Fort Dale

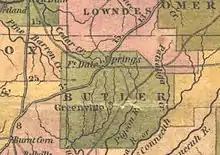
Fort Dale (located in the center) as portrayed in Henry Schenck Tanner's 1830 "The Traveler's Pocket Map of Alabama".

Once the fort was no longer needed for protection, a community grew up around the fort site. The community was originally known as Poplar Spring but later known as Fort Dale. Fort Dale served as the county seat for Butler County from 1819 to 1822. A post office first began operating at Fort Dale in October 1818, with John Herbert serving as the first postmaster. Fort Dale was also a stop on a postal road from Greenville to Hayneville. Fort Dale also had the first school and church in Butler County and served as one of the first voting sites.